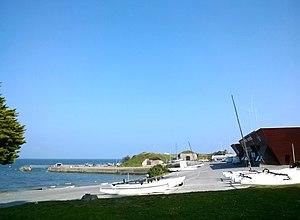
L’école nationale de voile et des sports nautiques est un établissement public national, placé sous la tutelle du Ministère chargé des Sports. Cette infrastructure contribue au développement de la voile et du nautisme et a pour vocation, d'après le code du sport, de former et d'accompagner les cadres des activités nautiques et sportives du loisir jusqu'à la compétition, mais aussi de contribuer à l'entraînement des sportifs de haut niveau et équipes de France de voile.